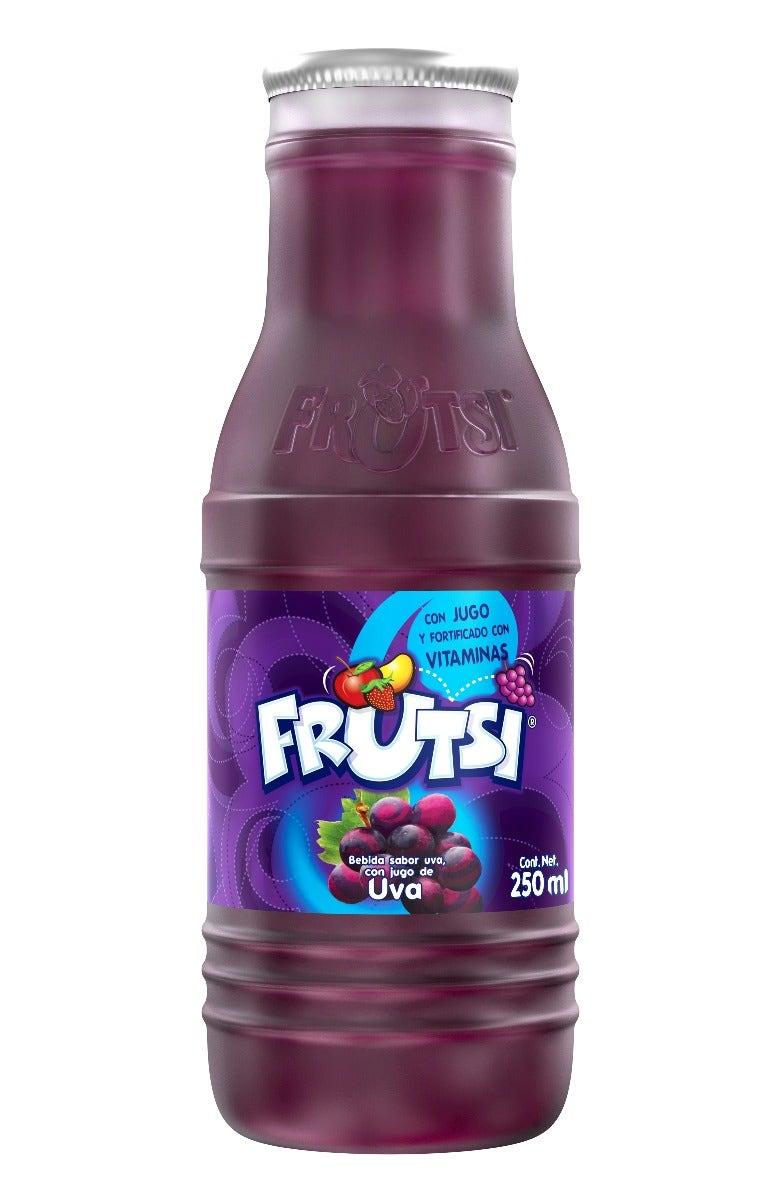
A Frutsi Grape Flavor in a 250-mililiters plastic bottle